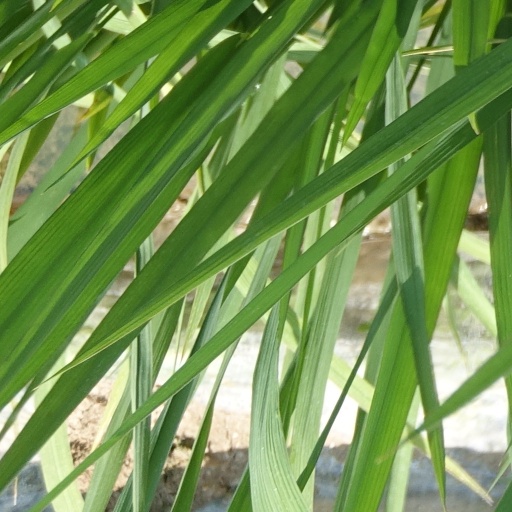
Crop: rice